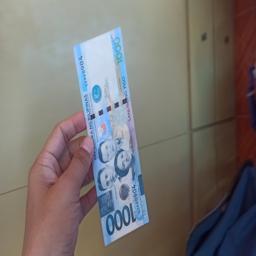
Label: 1000_Old_Front